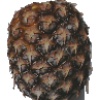
Label: pineapple